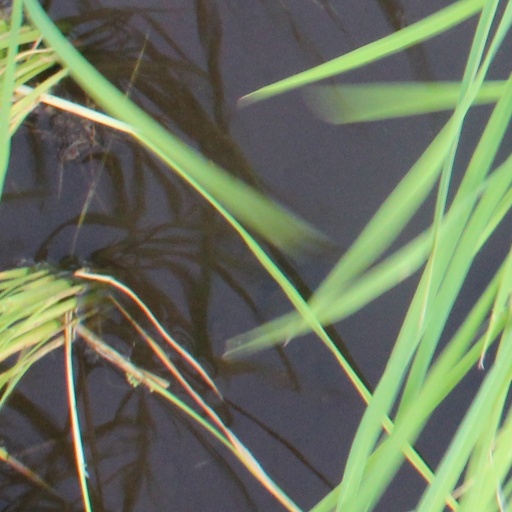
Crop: rice